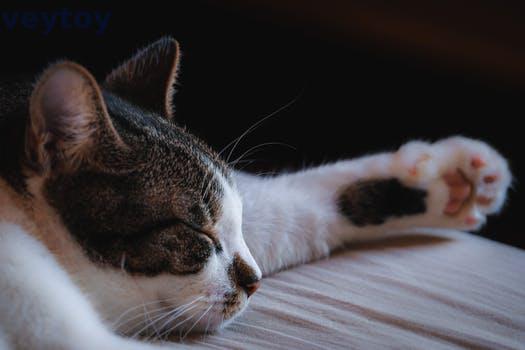
Label: Watermark